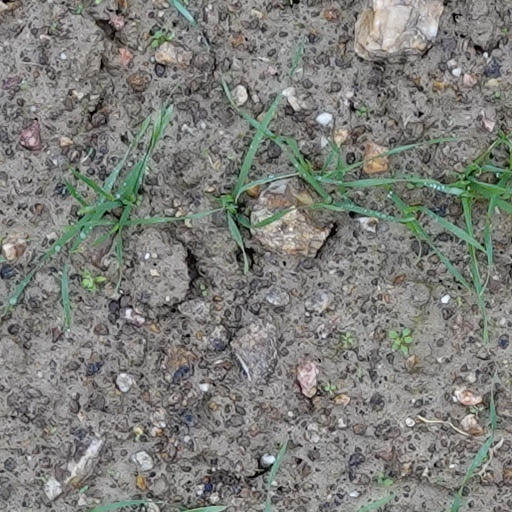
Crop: wheat